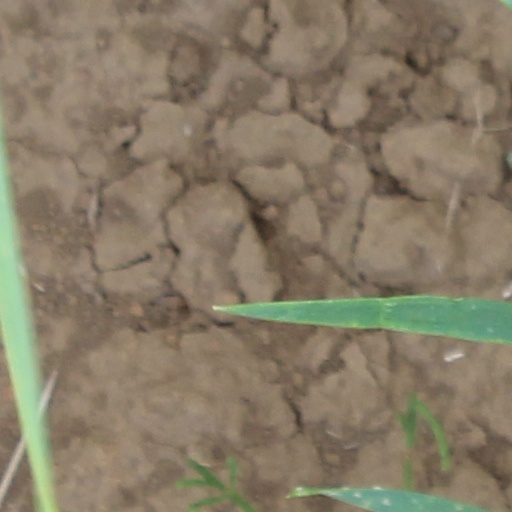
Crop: wheat